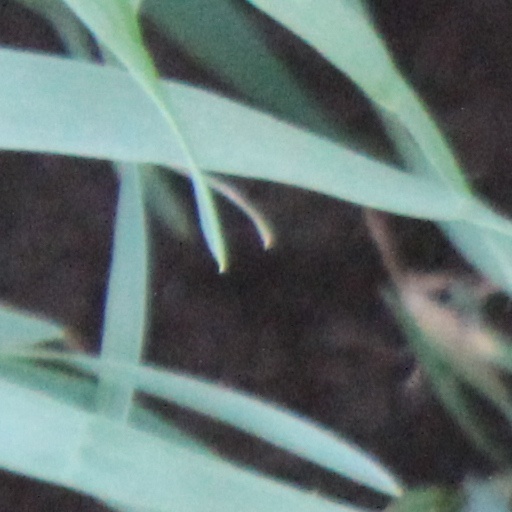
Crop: wheat